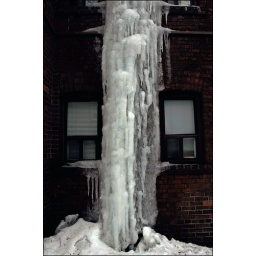
This wall of ice starts on the roof of the building I live in (four storeys).